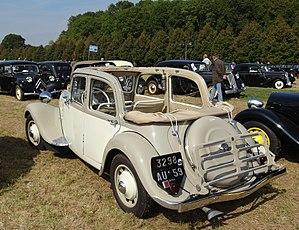
La Citroën Traction Avant est une automobile produite par le constructeur français Citroën de 1934 à 1957. Son histoire est liée dans la mémoire collective à l'Occupation, tour à tour voiture de la Gestapo et icône de la Résistance. Elle fut également le véhicule préféré des gangsters en raison de ses qualités routières exceptionnelles pour son époque.